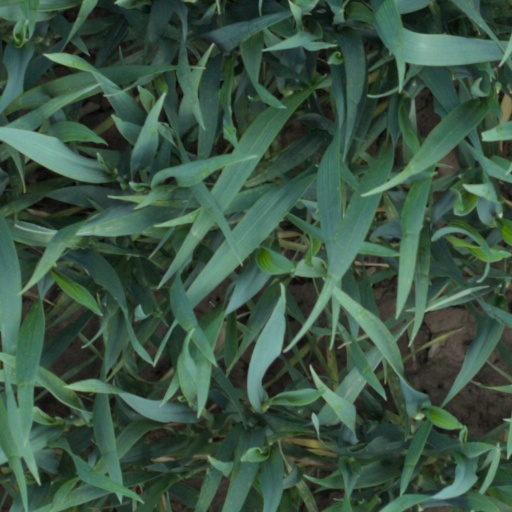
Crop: wheat